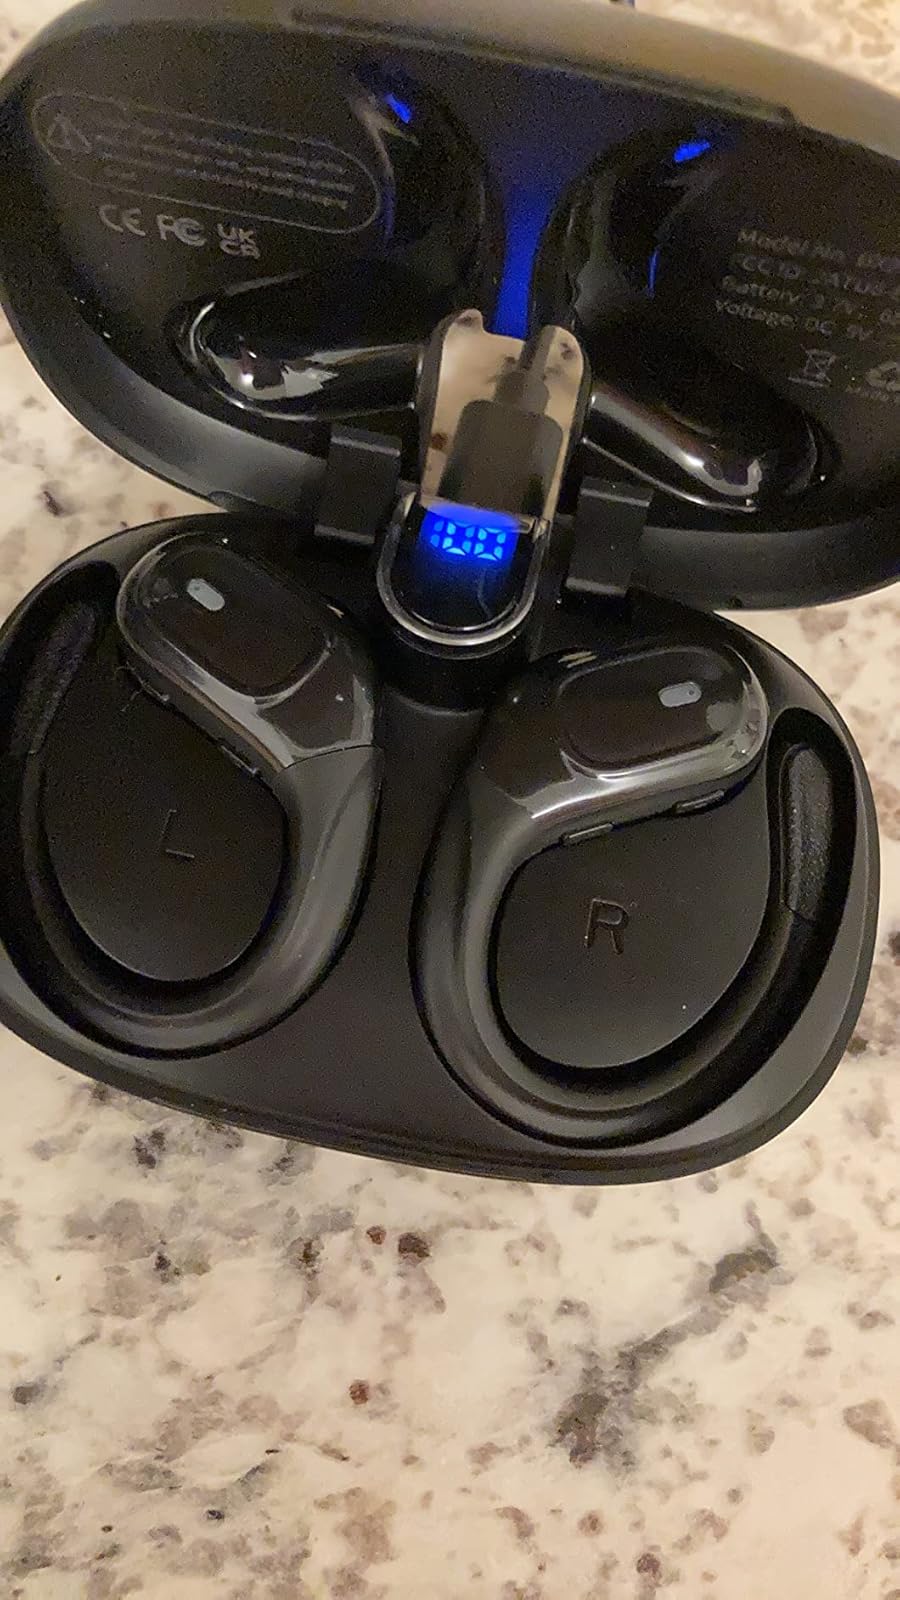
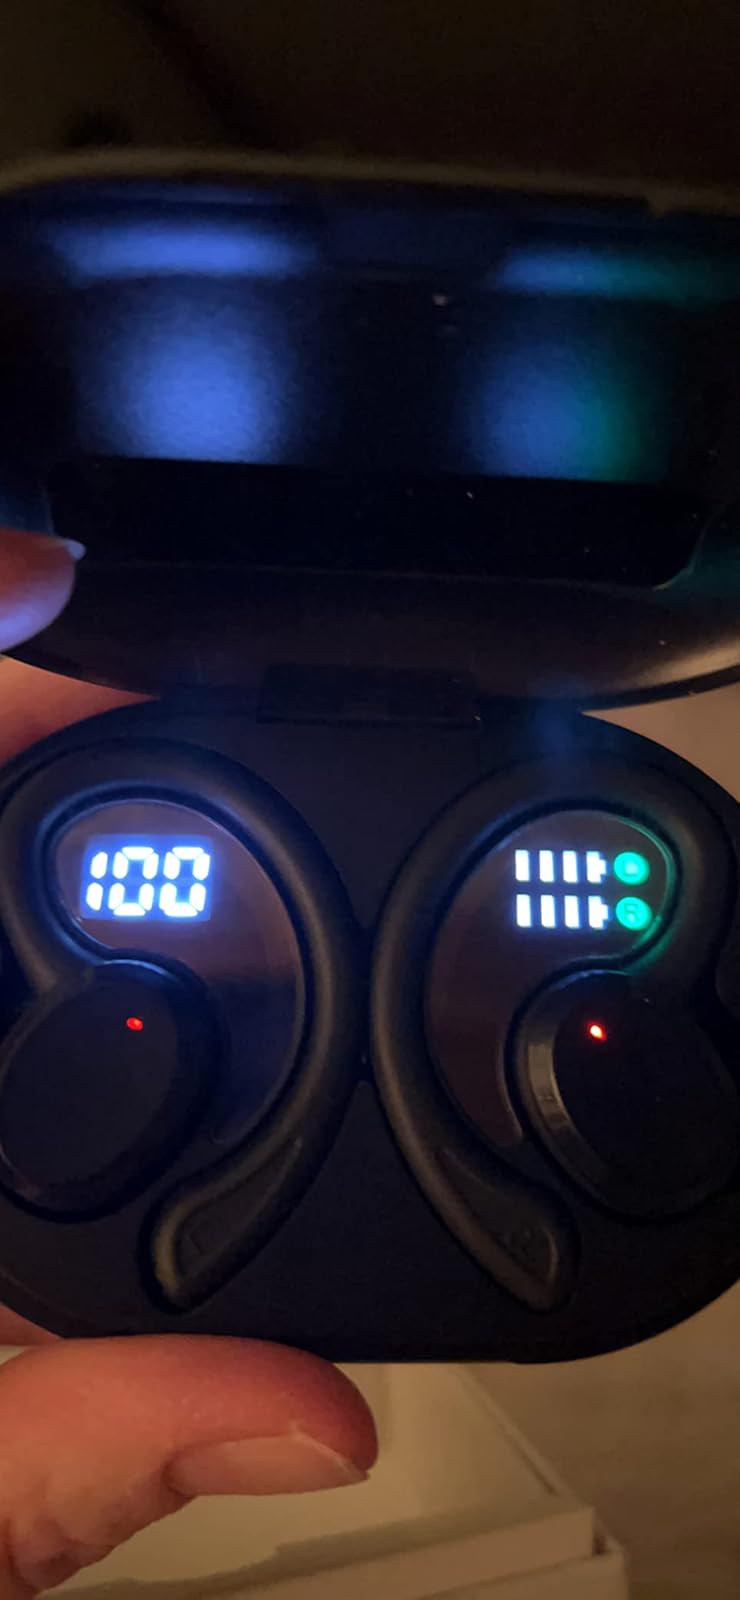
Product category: earbuds
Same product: no